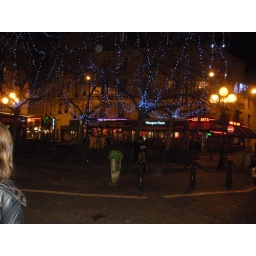
this cute little area near dinner the first night...it looked much cooler in person though